American Swedish Institute

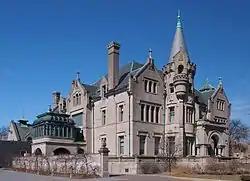
The Swan Turnblad House viewed from the southeast

The American Swedish Institute (ASI) is a museum and cultural center in the Phillips West neighborhood of Minneapolis, Minnesota, United States. The organization is dedicated to the preservation and study of the historic role Sweden and Swedish Americans have played in US culture and history. The museum complex includes the Swan Turnblad Mansion, completed in 1908, and the adjoining Nelson Cultural Center, completed in 2012.